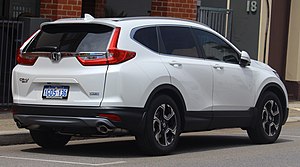
Honda CR-V / Femte generation (2016−)
Honda CR-V er en kompakt SUV fra den japanske bil- og motorcykelfabrikant Honda. Bilen kom første gang på markedet i 1996, og er i dag nået til fjerde generation.